Derek Carrier

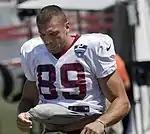
Carrier with the Washington Redskins in 2017

On August 21, 2015, Carrier was traded to the Washington Redskins for a conditional fifth round pick in the 2017 NFL draft. In Week 5 against the Atlanta Falcons, he recorded his first career touchdown on a seven-yard pass from quarterback Kirk Cousins. After tearing his ACL and MCL in Week 14 against the Chicago Bears, the Redskins placed him on injured reserve on December 14. He finished the 2015 season with 17 receptions for 141 receiving yards and one receiving touchdown in 12 games and starts.